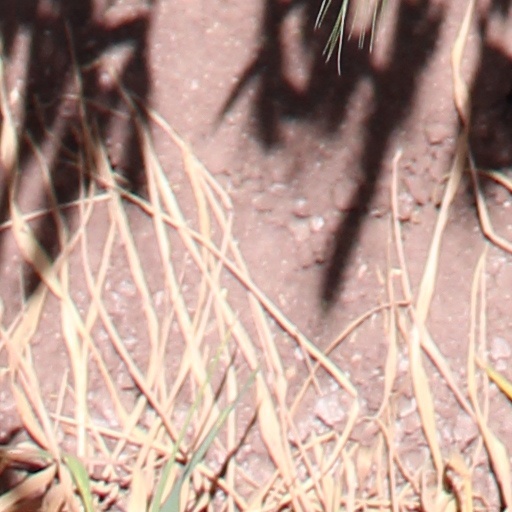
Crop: wheat